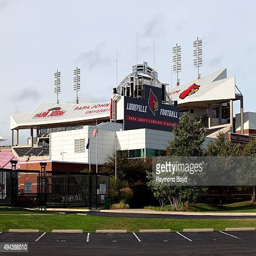
home of the football team